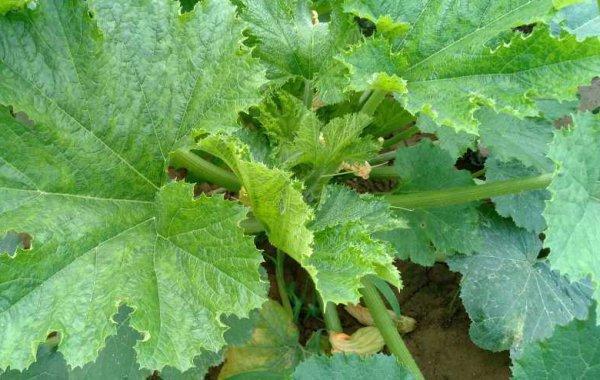
Plant: Zucchini
Disease: zucchini yellow mosaic virus